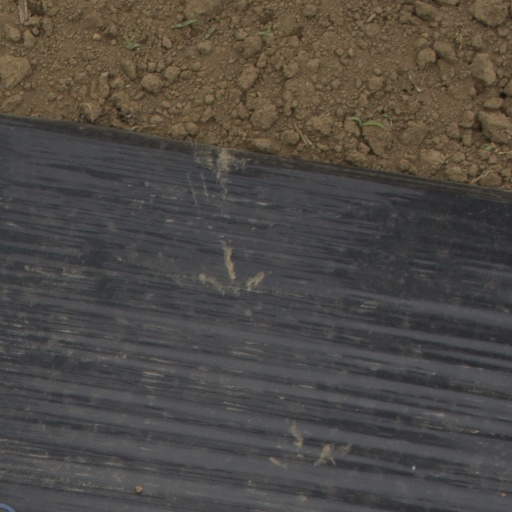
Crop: Jerusalem artichoke